Valdivia

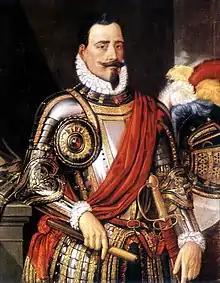
Picture of Pedro de Valdivia, conquistador of Chile and founder of Valdivia

During the 16th century, the economy of Valdivia was sustained by trade in agricultural products from nearby areas and by the coining and export of placer gold from Villarrica, Madre de Dios and Osorno. In Lima and the rest of Chile, people referred to all the gold from these sources as ""gold from Valdivia."" Many merchants of Lima had envoys in Valdivia, and the city developed a large ship building industry. It produced the largest ships in the Kingdom of Chile.